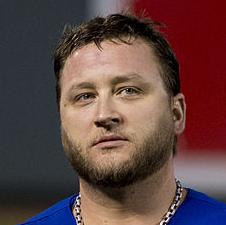
Age: 33